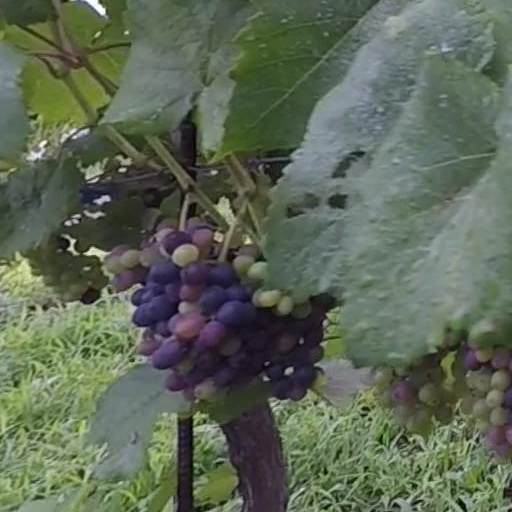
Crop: grape